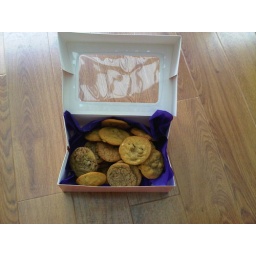
Various Mix 18 Cookies in a cute pink box.